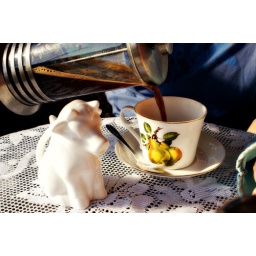
Coffee at Hosie's store on our last morning in Hill End. I loved the cups and the cow milk jug